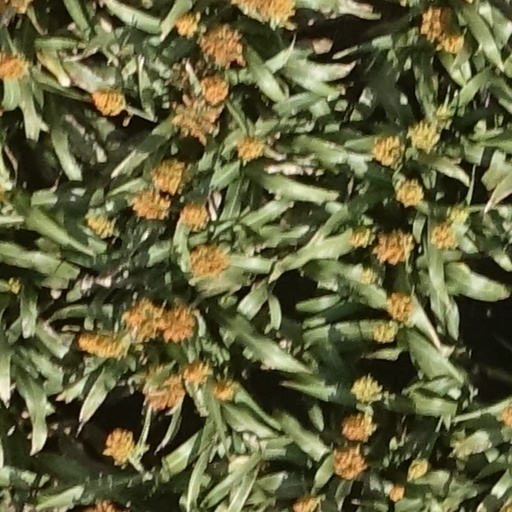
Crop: sorghum